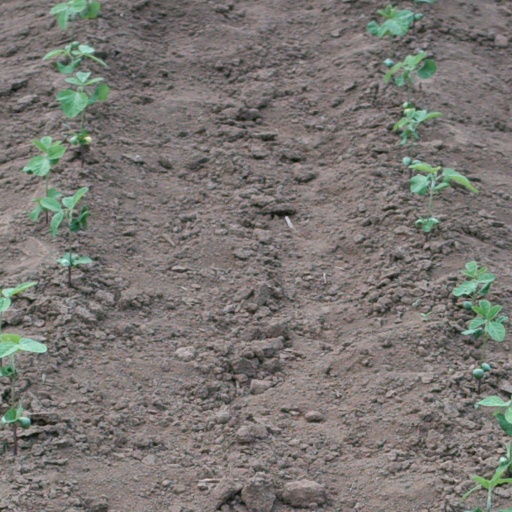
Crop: soybean